12th Tactical Reconnaissance Squadron (ROCAF)

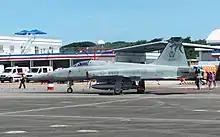
Northrop RF-5E Tigergazer "5503" of the 12th TRS at Hualien Air Force Base, 2017.

In October 2019, it was announced by the Minister of National Defence Yen Teh-fa that Taiwan is looking to replace the Phoenix Eye recon pod with the UTC Aerospace Systems MS-110 pod which would be carried by the RF-16 fleet, allowing for the retirement of the RF-5Es.